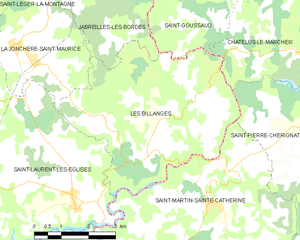
Carte des communes françaises Les Billanges
Les Billanges est une commune française située dans le département de la Haute-Vienne en région Nouvelle-Aquitaine.